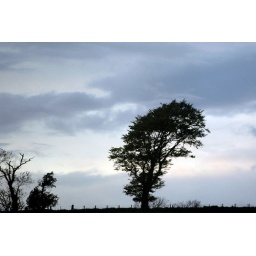
tree from train in may